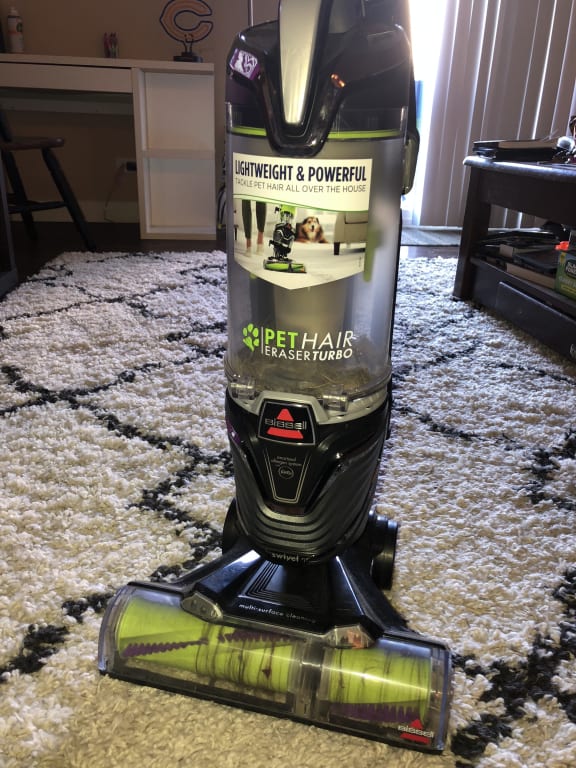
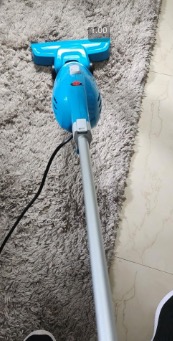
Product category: items_vacuum
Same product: no